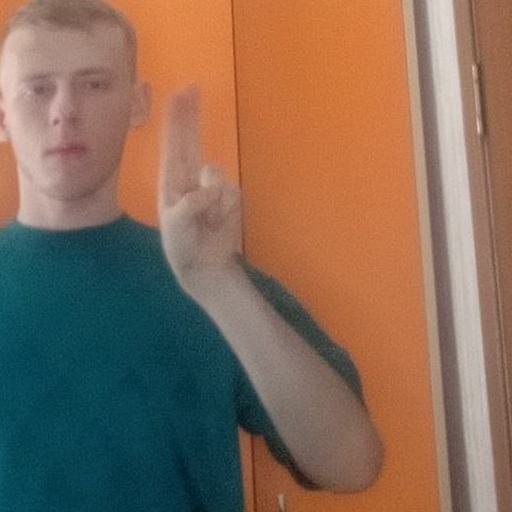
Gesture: two_up